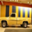
Label: pickup_truck